Abhishek Raghuram

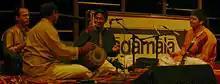
Abhishek Raghuram

Abhishek was born into a family of notable musicians. He is the grandson of mridangam maestro Palghat R. Raghu. His mother Usha is the niece of violin maestro Lalgudi Jayaraman. Veena exponent Jayanthi Kumaresh is his mother's sister. Mridangam exponent Anantha R Krishnan, another grandson of Palghat R Raghu, is his cousin. Ghazal and playback singer Hariharan (singer) is a relative on his father's side.